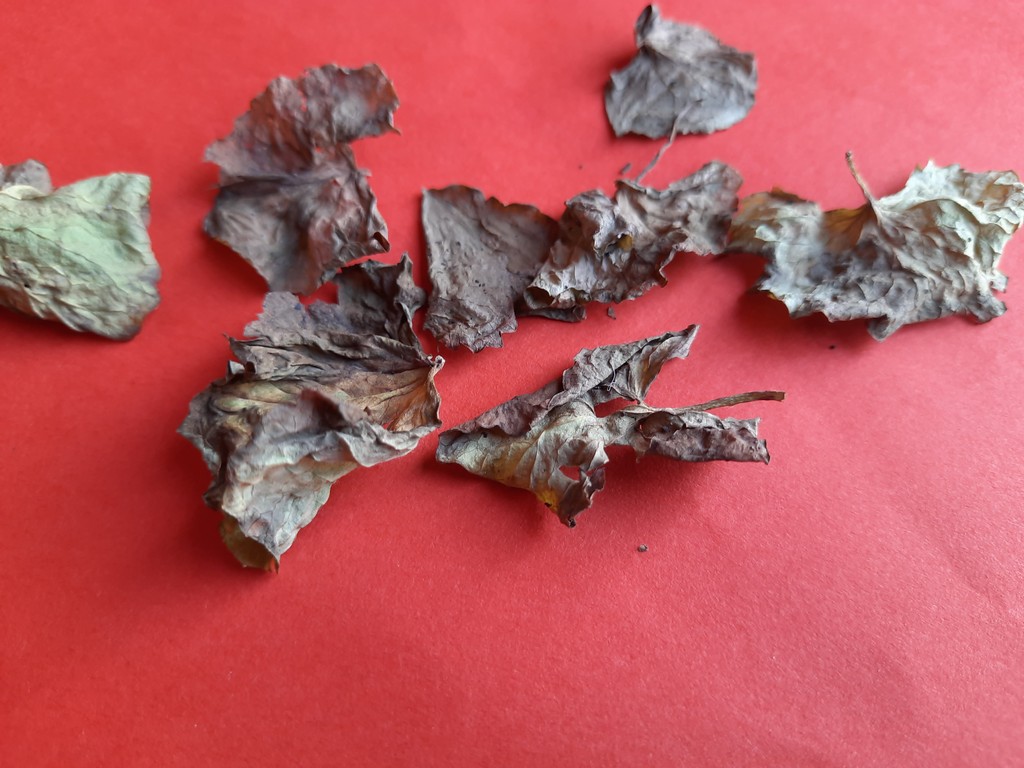
Label: Dried